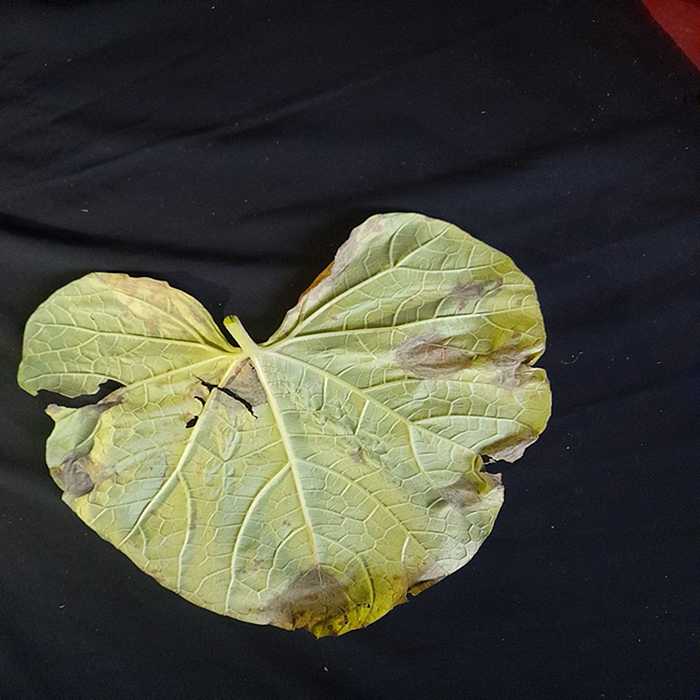
Plant: Bottle gourd
Label: Downey mildew